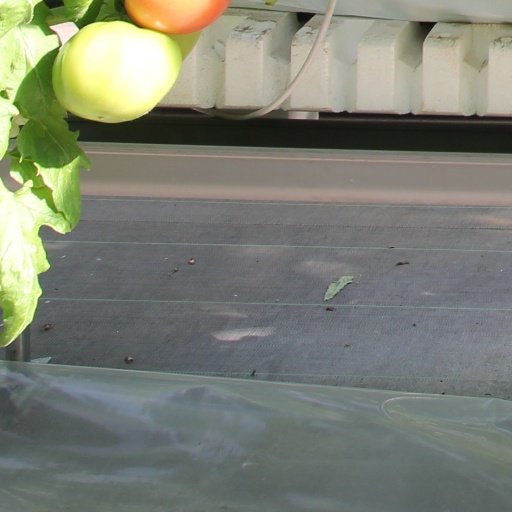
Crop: tomato